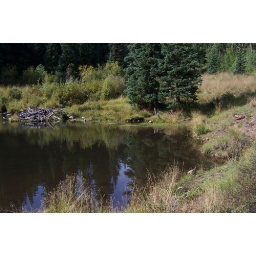
Just an old beaver pond. I though the sky looked so blue in the water.